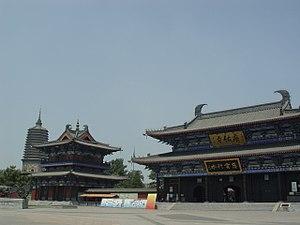
Liaoyang est une ville-préfecture du centre de la province du Liaoning en Chine.